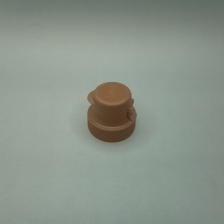
Color: red/orange/pink/fuchsia/brown
Cap type: flip-top cap